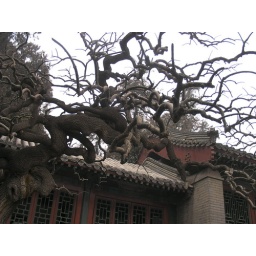
this tree looks like a dragon with building in background Summer Palace